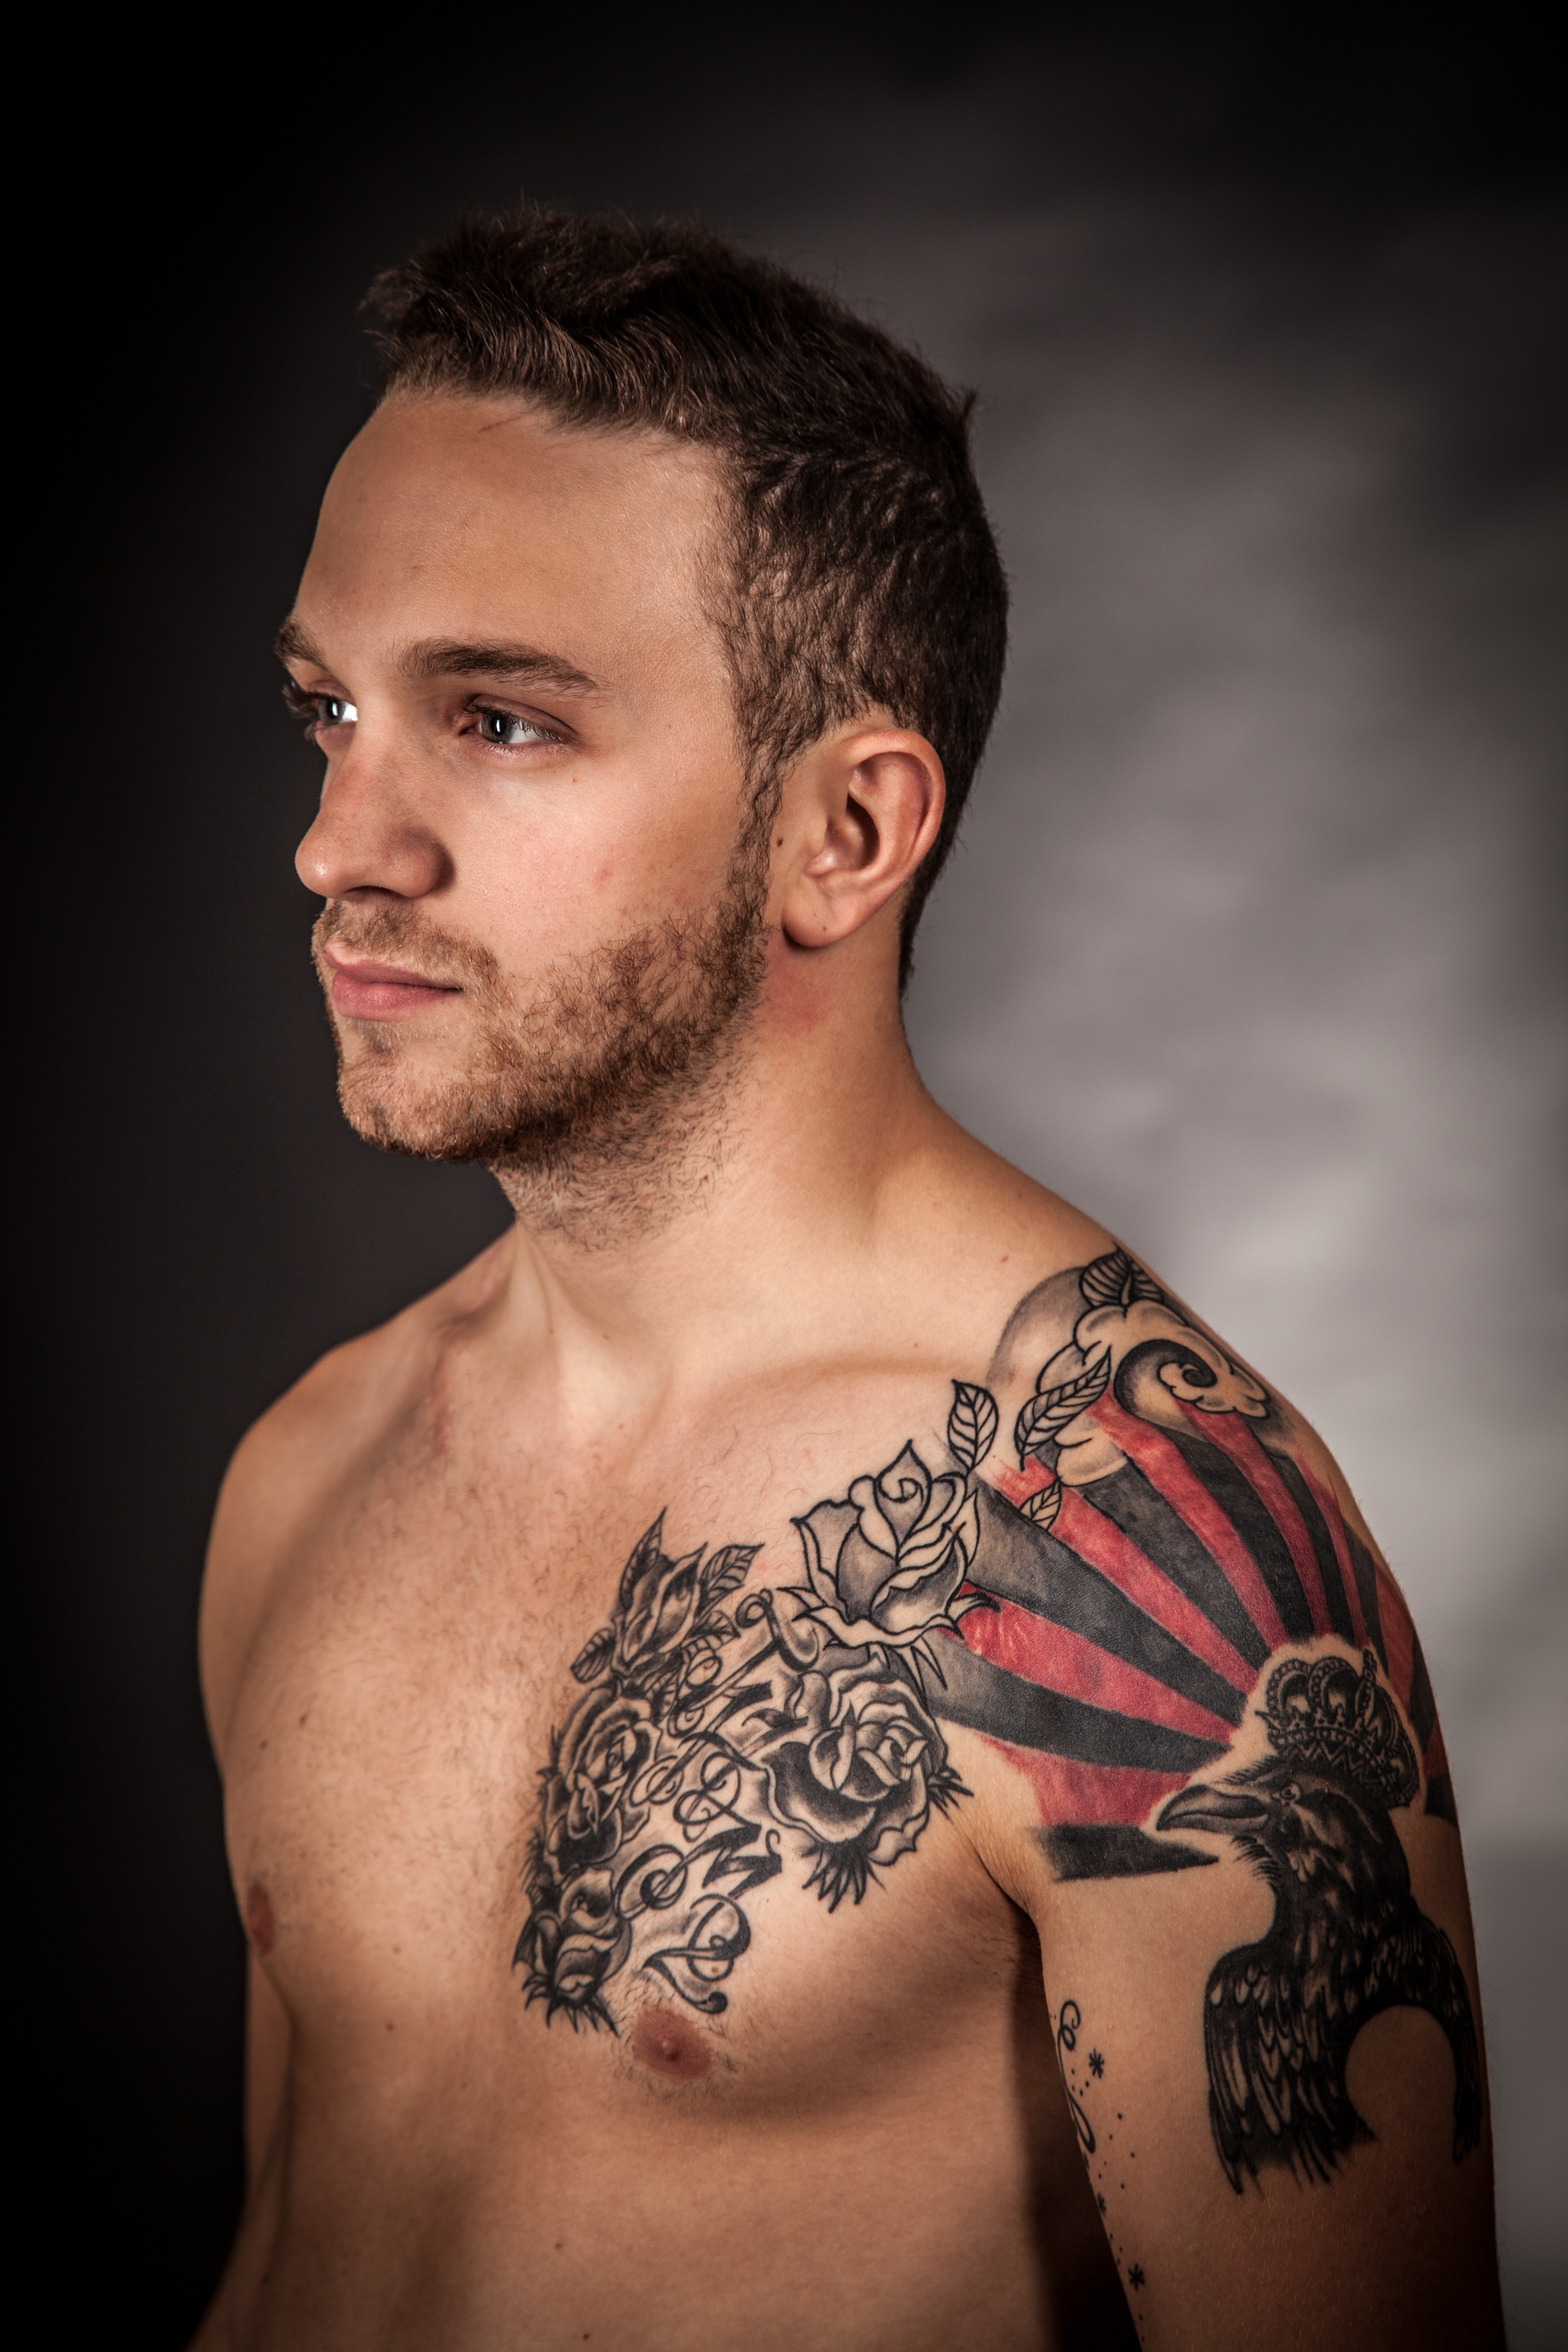
man, person, hair, trunk, male, portrait, model, tattoo, arm, hairstyle, chest, human body, face, back, beauty, abdomen, photo shoot, facial hair